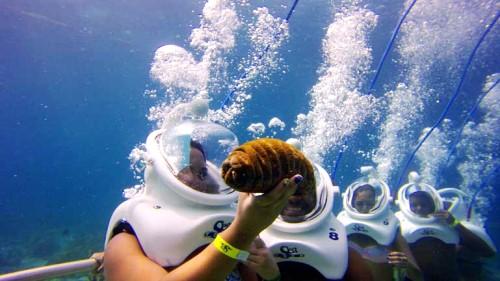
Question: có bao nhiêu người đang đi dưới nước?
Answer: có năm người đang đi dưới nước